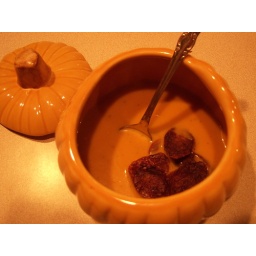
Served in my cute pumpkin bowls